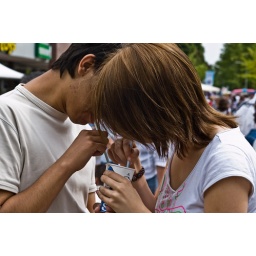
A market organized by the local tradespeople : Refreshements  //  Markt georganiseerd door de plaatselijke middenstand : verfrissingen